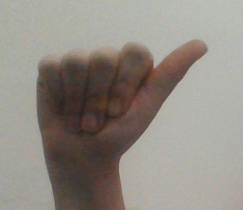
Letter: dhad